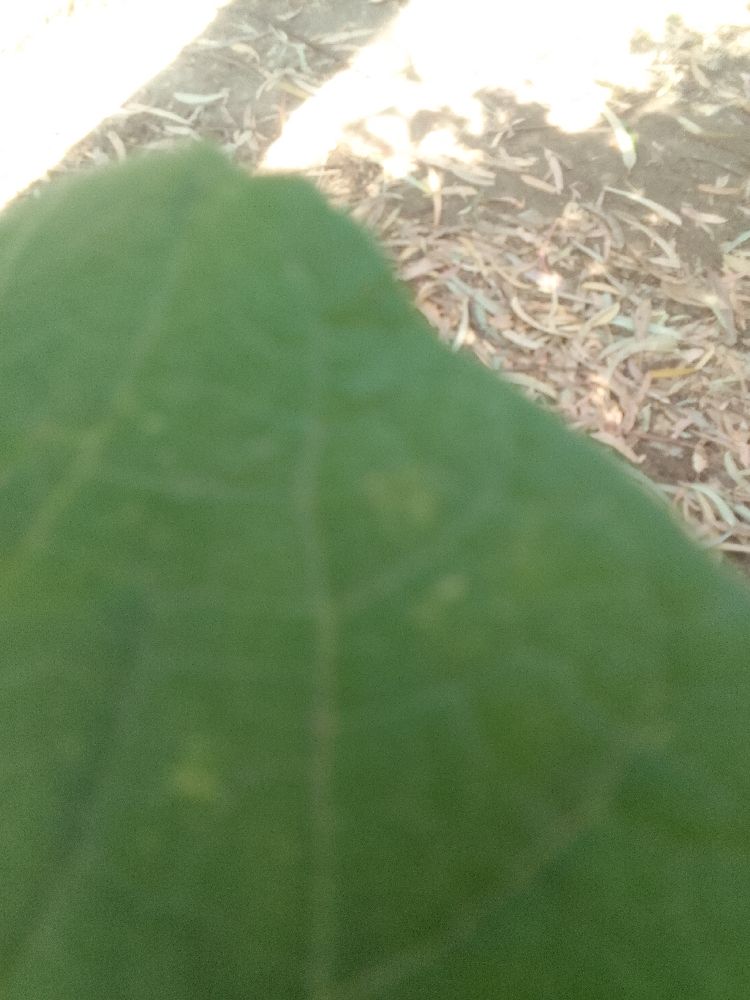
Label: healthy